Jonathan Hunt (Vermont congressman)

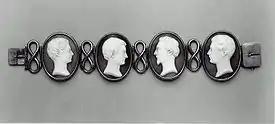
Bracelet with cameo portraits of four sons of Jonathan and Jane Hunt, carved by artist William Morris Hunt, Museum of Fine Arts, Boston

Hunt was the son of Jonathan Hunt and Lavinia (Swan) Hunt. His father was born in Massachusetts and was an early pioneer and land speculator in Vermont. He served as Lieutenant Governor of Vermont from 1794 to 1796. Hunt's uncle was composer and poet Timothy Swan, and his aunt was married to U.S. Congressman Lewis R. Morris.